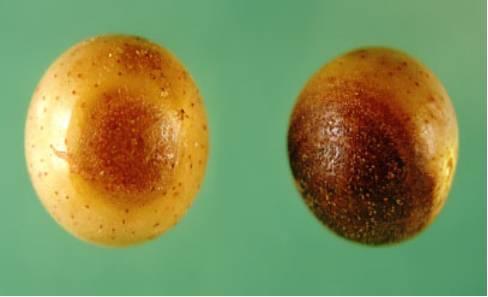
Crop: apple
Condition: black_rot